P-51 Dragon Fighter

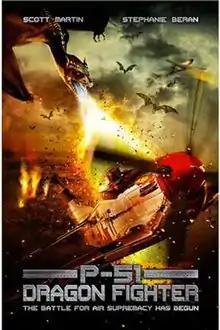
Film poster

P-51 Dragon Fighter is a 2014 science fiction fantasy action film written and directed by Mark Atkins. The film stars Scott Martin, Stephanie Beran, Ross Brooks, Thom Rachford, Clint Glenn Hummel, Harwood Gordon, Stephen Suitts, Trey McCurley, Riley Litman, Anthony Dupray, Johnny Kostrey, Paul Whetstone, Michael Hampton, Stephen Blackehart and Pernille Trojgaard.